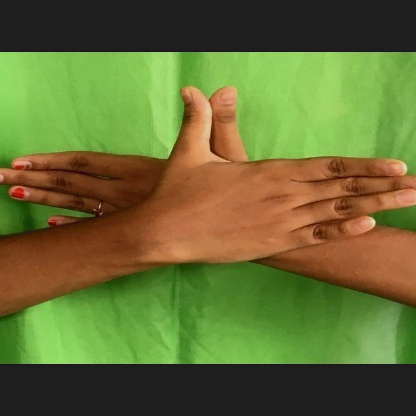
Mudra: Garuda